Question: What are the people watching?
Tambaya: Me mutanen suke kallo?
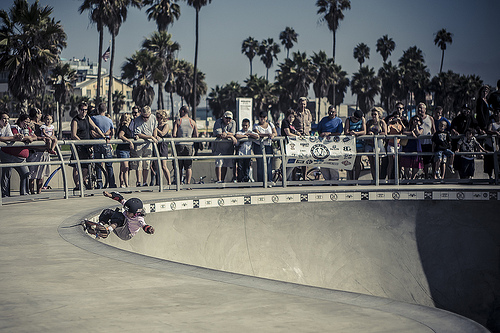
Answer: Skater.
Amsa: Sulun allo mai taya.